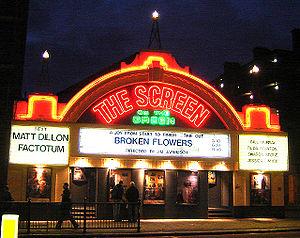
La fréquentation cinématographique est la relation sociale entretenue entre un groupe d'individus et le cinéma. Elle concerne la consommation de films dans les salles et sa fréquence. Elle se traduit par des entrées au box-office et son analyse est intimement liée à la sociologie du cinéma.